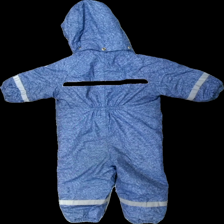
View: back
Type: Outerwear
Category: Children
Brand: Not in the list
Brand text on label: my wear active
Colors: Blue, Orange
Material: 100% polyester
Pattern: Other
Cut: Regular
Size: 86
Season: Winter
Stains: Minor
Damage: smuts fläckar
Damage location: top left
Price range: <50
Recommended usage: Reuse
Description: overall